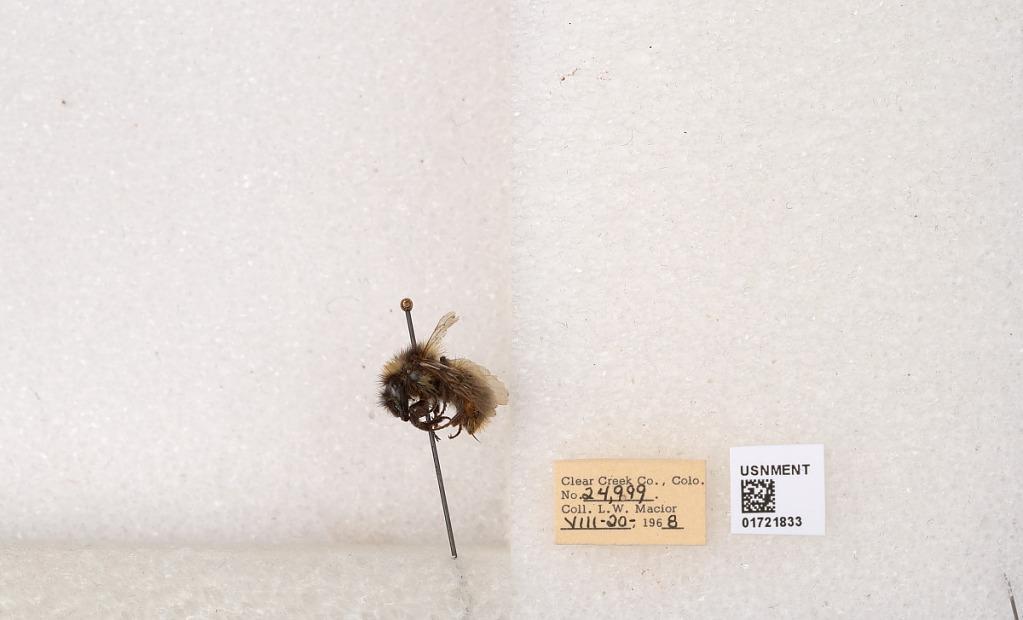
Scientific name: Bombus kirbyellus
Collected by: L. Macior
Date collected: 1968-8-20
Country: United States
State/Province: Colorado
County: Clear Creek
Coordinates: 39.6891, -105.644